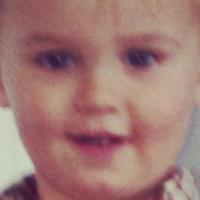
Age group: age 01-10